Thomas Blamey

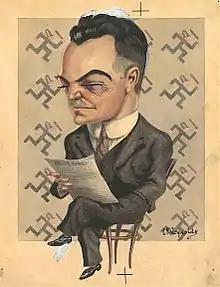
Caricature of Blamey by Len Reynolds, published in 1926

In 1923, the Victoria Police went on strike, and Monash and McCay established a Special Constabulary Force to carry out police duties. After the Chief Commissioner, Alexander Nicholson, resigned for ill-health in 1925, Chauvel recommended Blamey for the post. He became Chief Commissioner on 1 September 1925 for a five-year term, with a salary of £A1,500 per annum, equivalent to in .